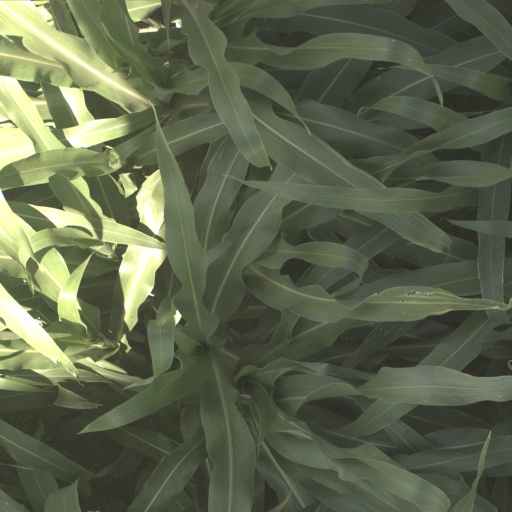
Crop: sorghum